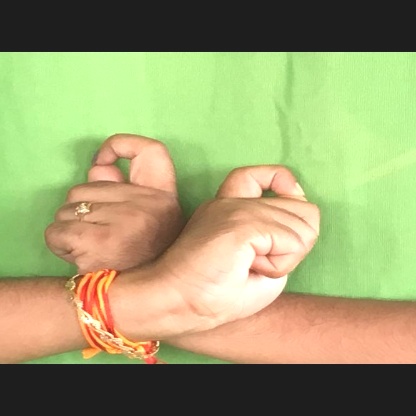
Mudra: Berunda